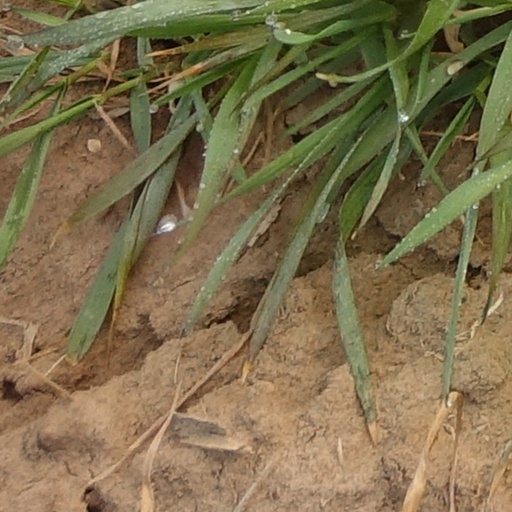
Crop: wheat